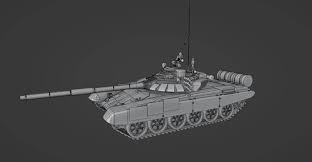
Label: Tank